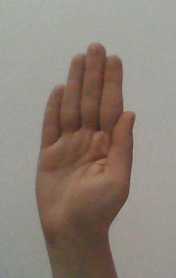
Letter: seen